Achmed Abdullah

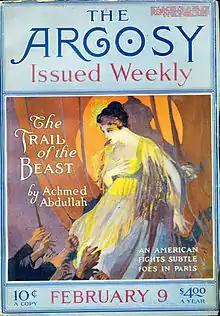
Abdullah's novel "The Trail of the Beast" was serialized in "The Argosy" in 1918

Achmed Abdullah's biography prior to coming to the US is based on his own writings and interviews, and his reminiscences in "The Cat had Nine Lives", and is not verified by independent sources.